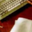
Label: keyboard